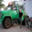
Label: truck